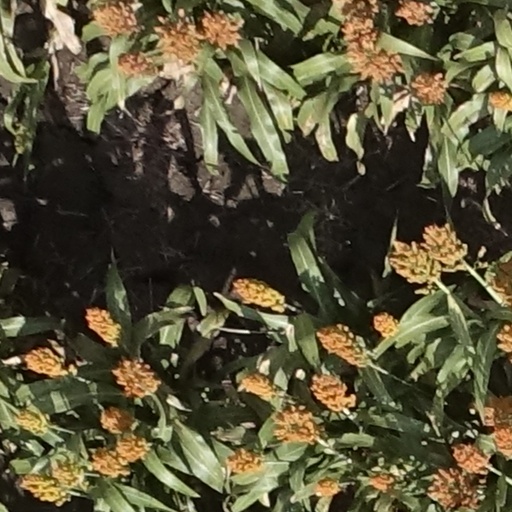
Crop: sorghum